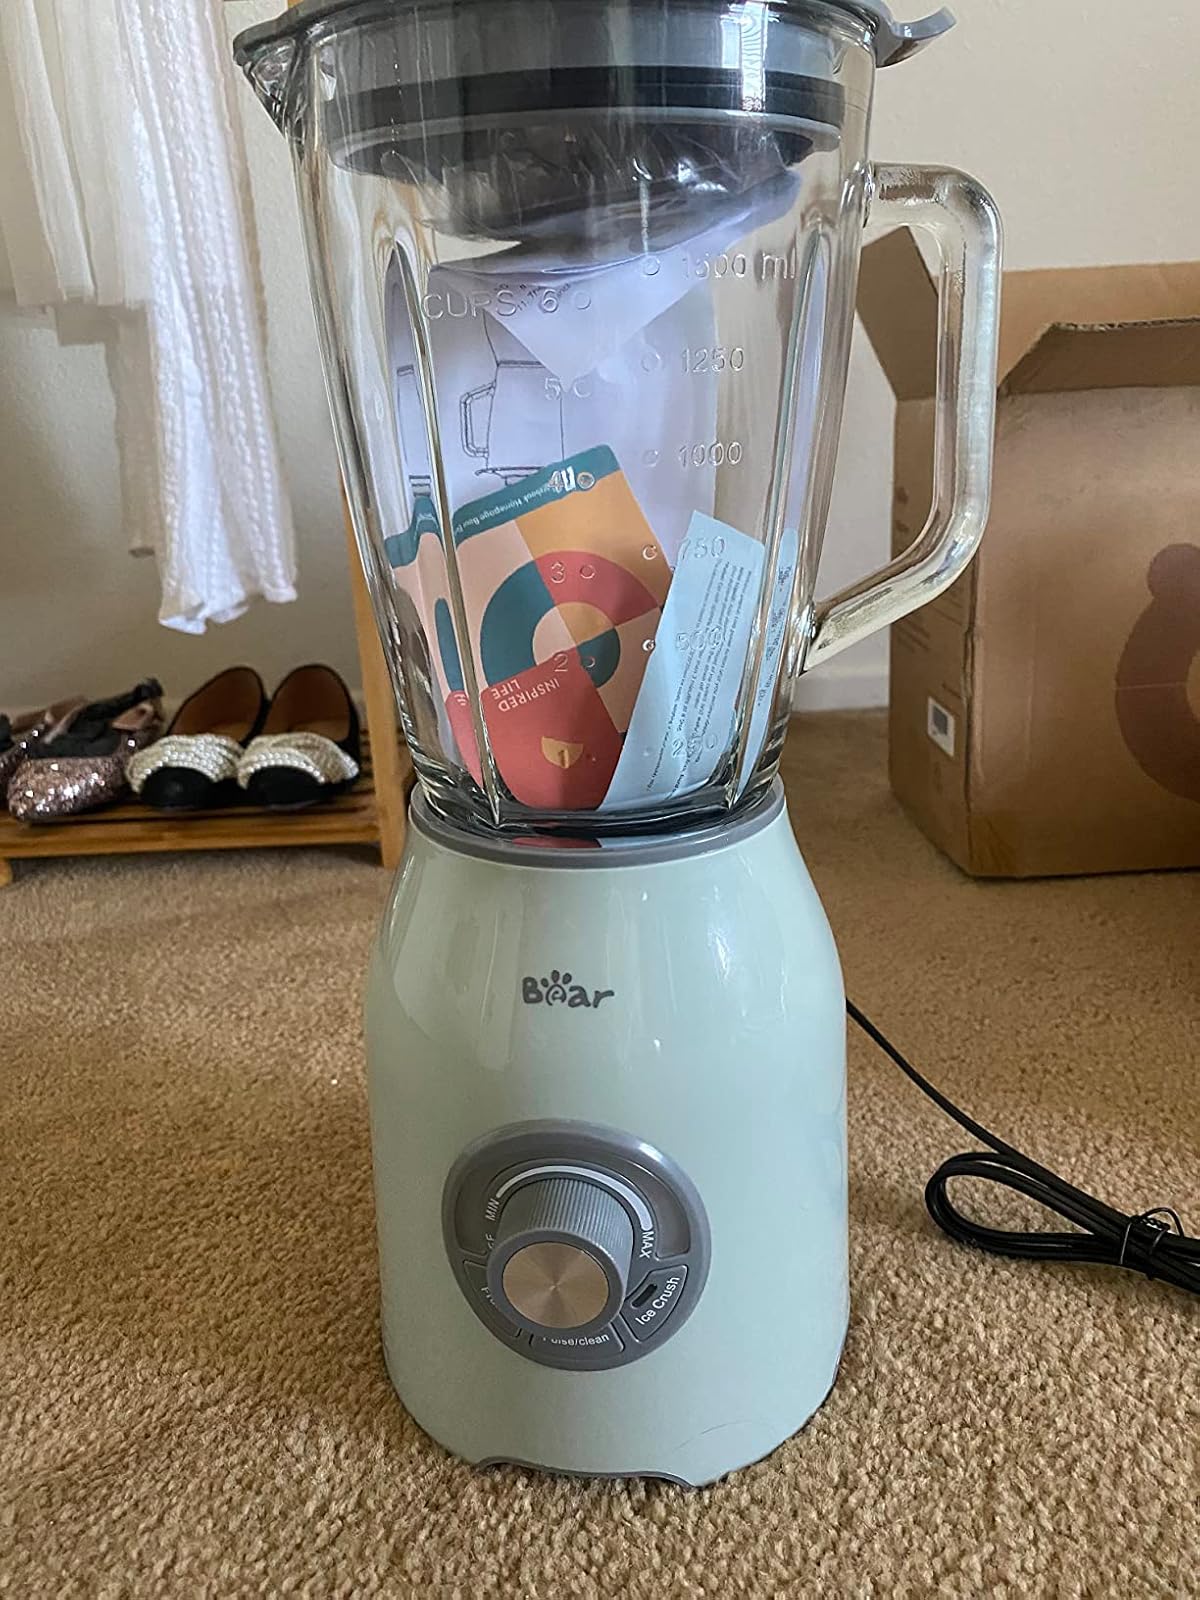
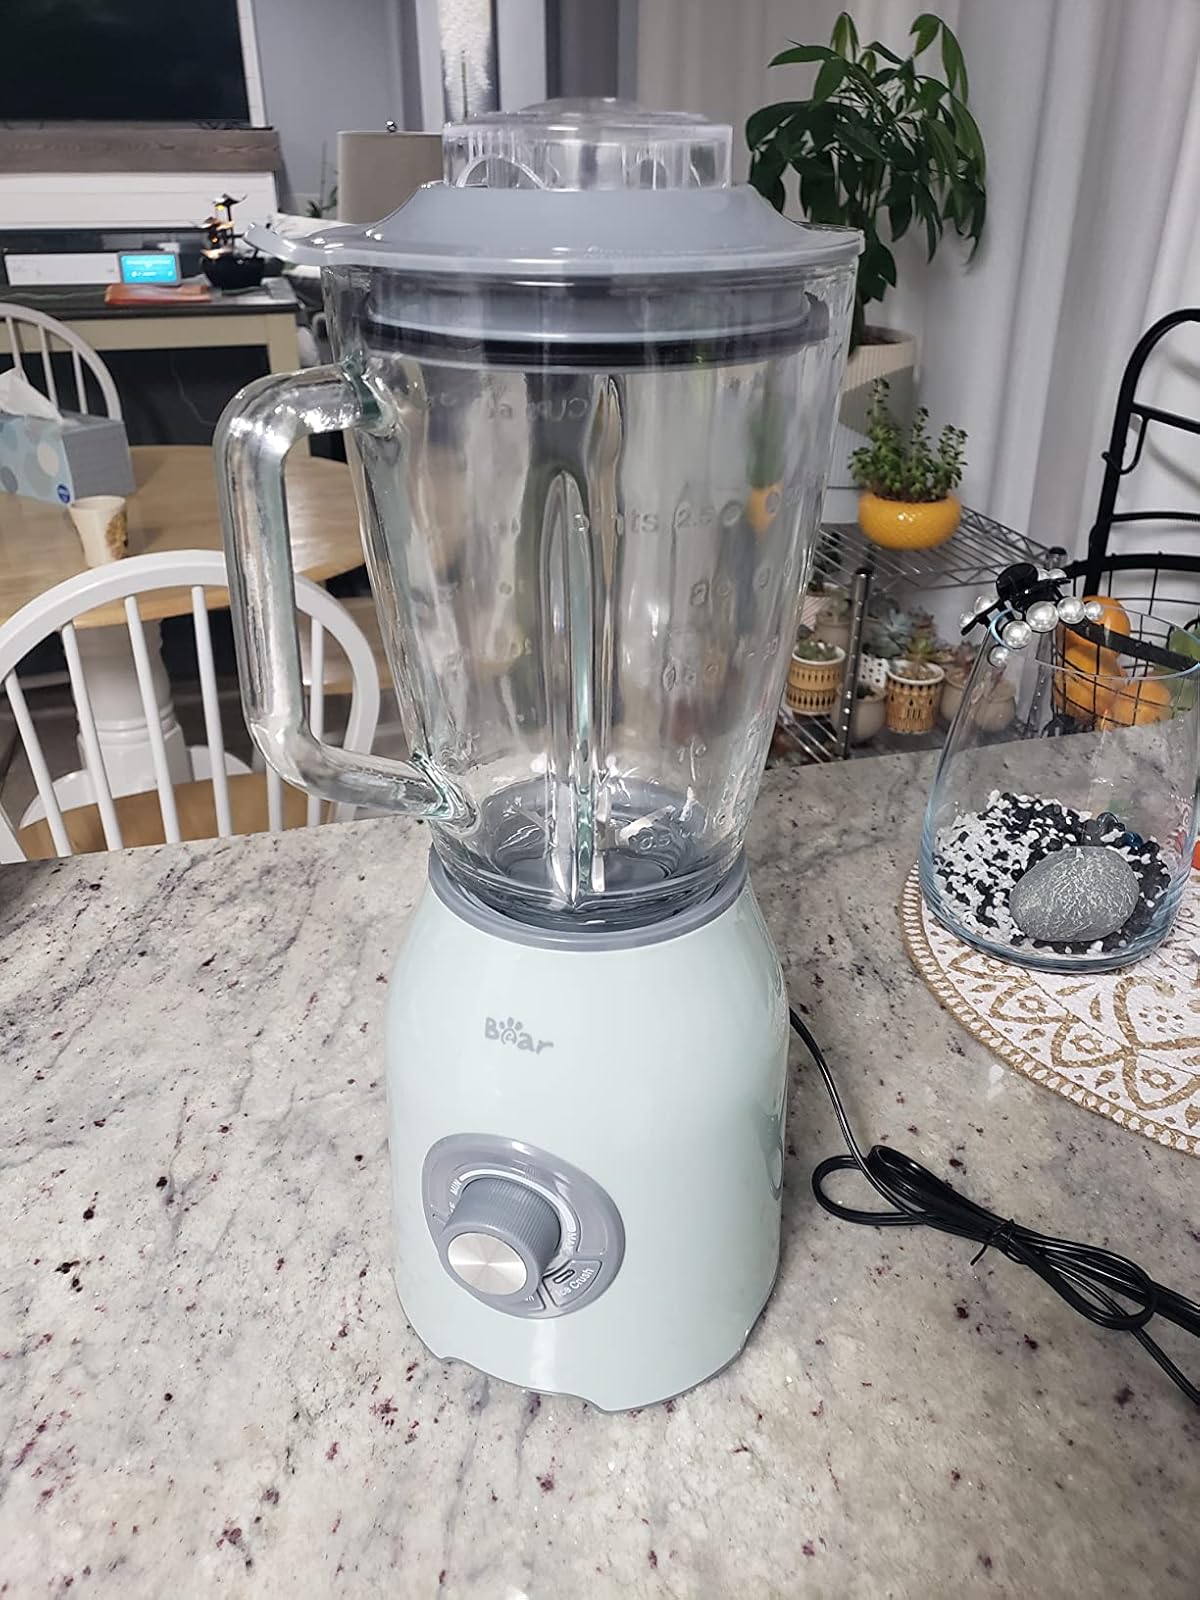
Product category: items_blender
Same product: yes